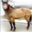
Label: horse